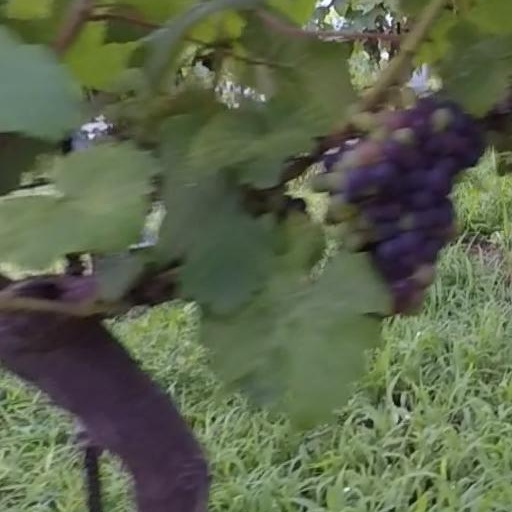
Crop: grape